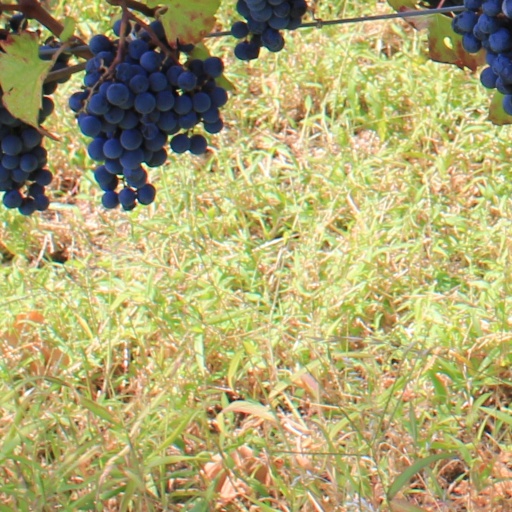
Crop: grape